Laura Herrera Scott

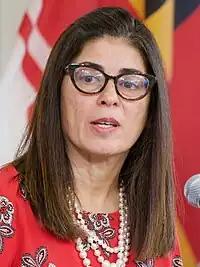
Scott in 2023

Laura Herrera Scott is an American politician and physician who has served as the Secretary of Health for the U.S. state of Maryland from 2023 to 2025.